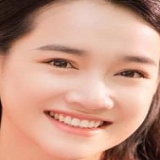
diễn viên Nhã Phương